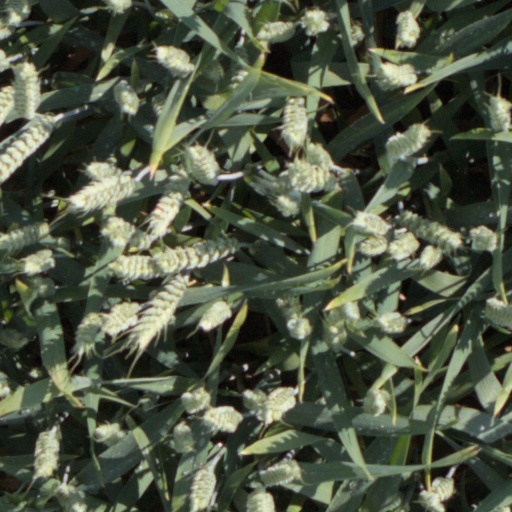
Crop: wheat